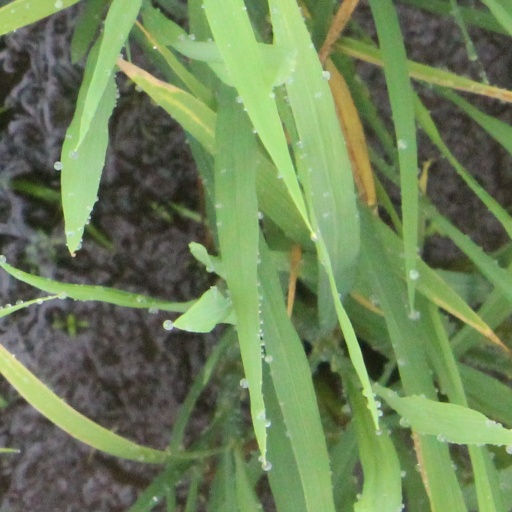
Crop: rice